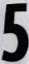
Number: 5